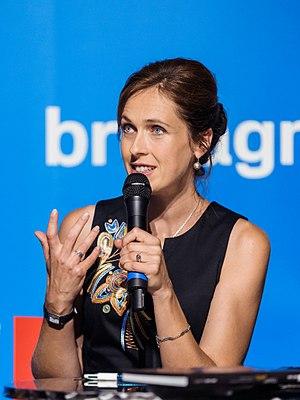
Le spectacle Kemen-Tu, organisé lors du festival de Cornouaille, au Pavillon de Penvillers à Quimper, est diffusé en streaming live par An Tour Tan et France 3 Bretagne le 22 juillet 2017. Les interview son menées par Goulwena an Henaff (France 3) et Tristan Gloaguen (War‘l Leur).
Goulwena an Henaff, née en 1978 à Locronan, est une présentatrice, doubleuse et comédienne française, brittophone et francophone. Sur France 3 Bretagne, elle anime les émissions Bali Breizh et Mouchig-Dall. Elle est également coauteur et actrice dans la série Ken tuch depuis 2008.